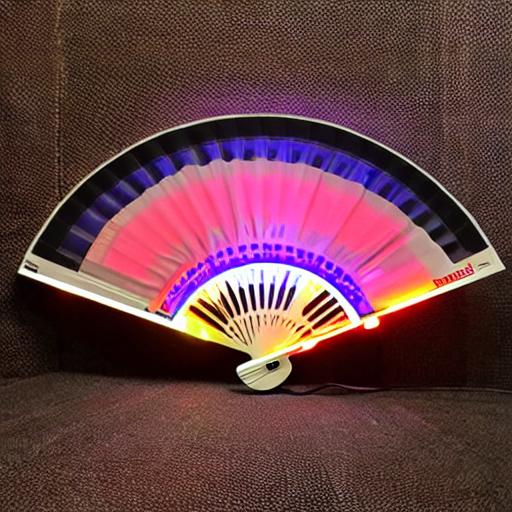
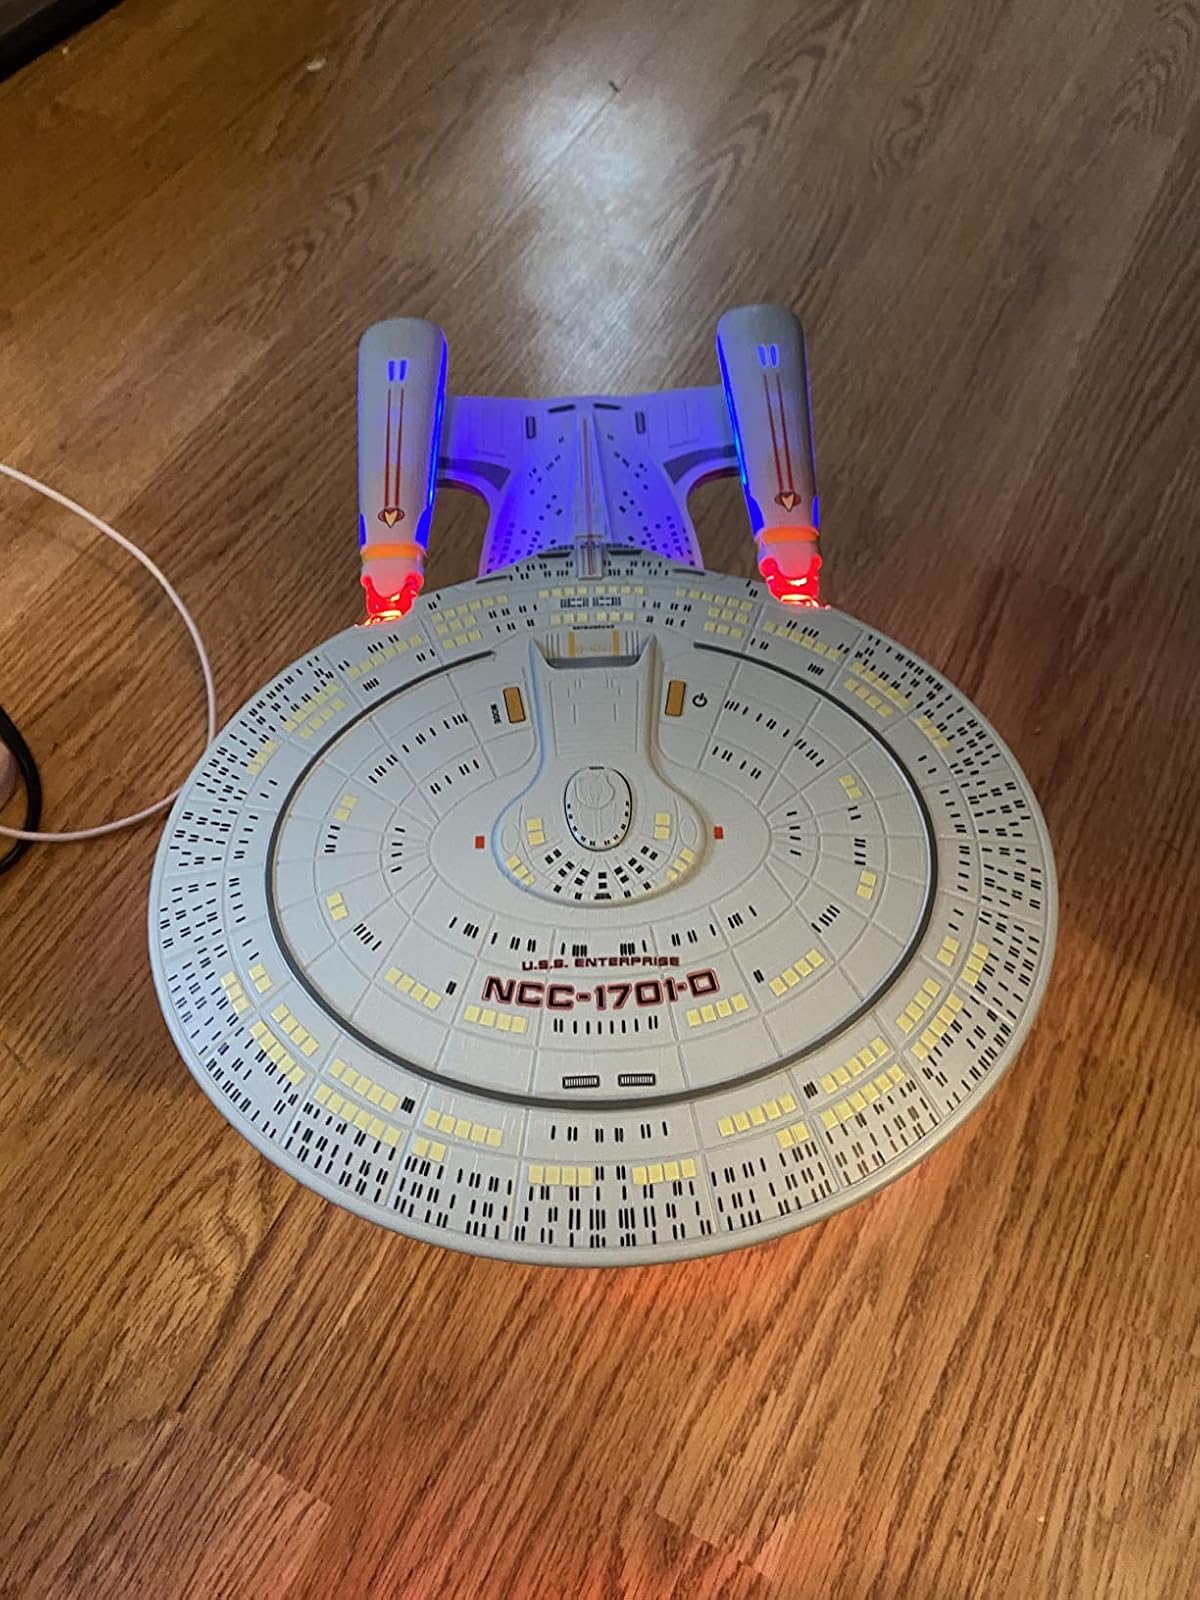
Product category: fan
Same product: no